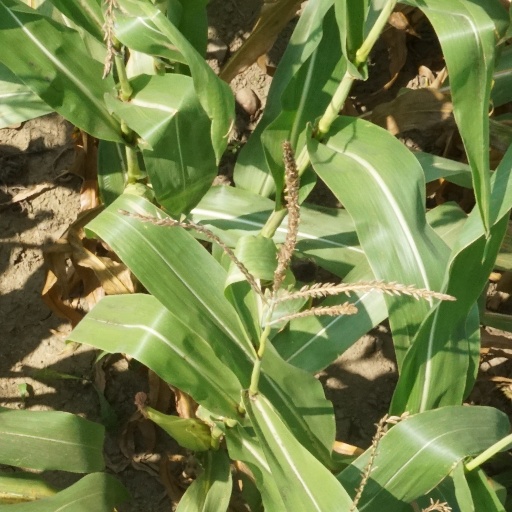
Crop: maize; corn